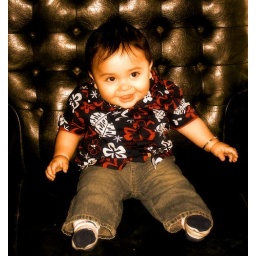
Little C sitting in a big boy chair